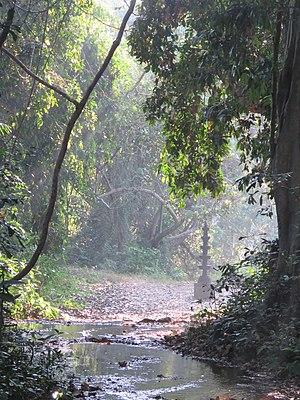
Un kavu est le nom d'un bois sacré sur la côte de Malabar.